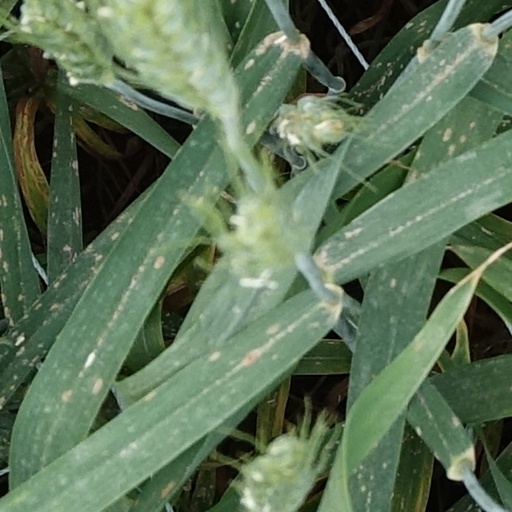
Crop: wheat